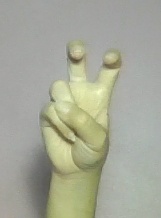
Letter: toot